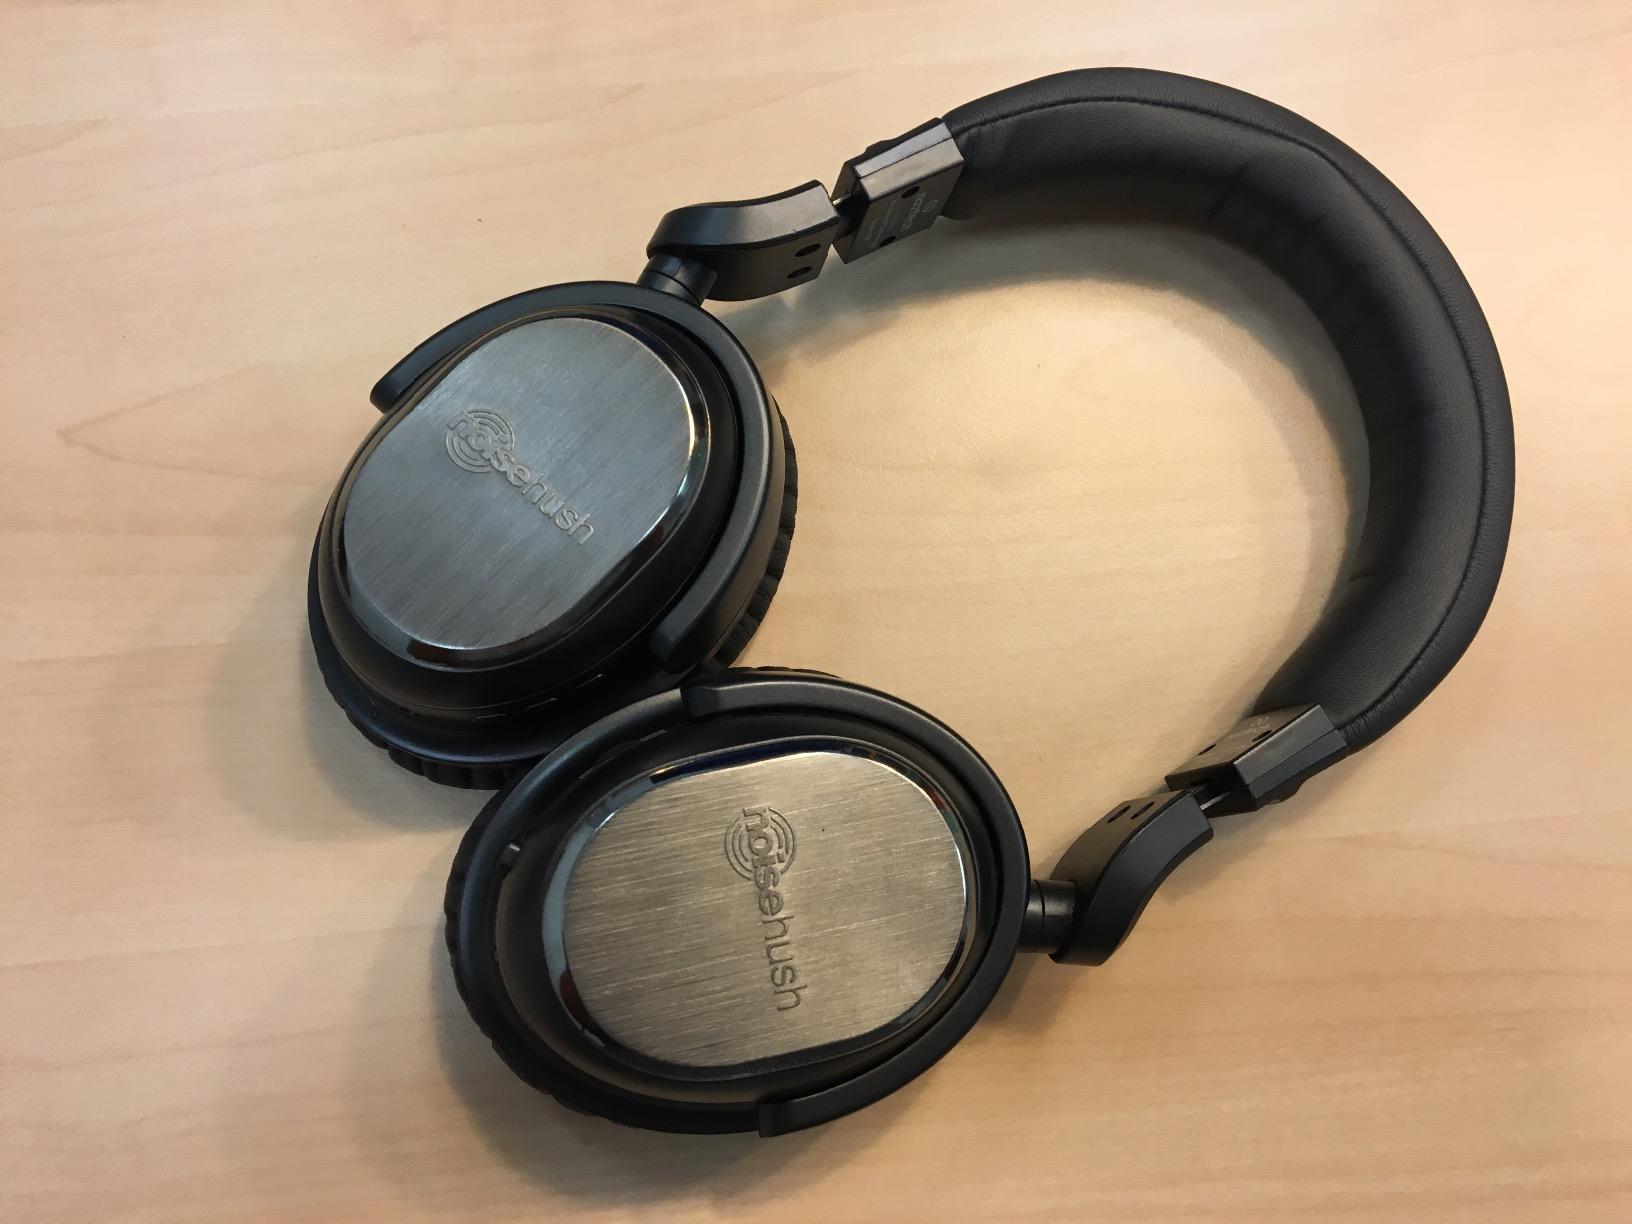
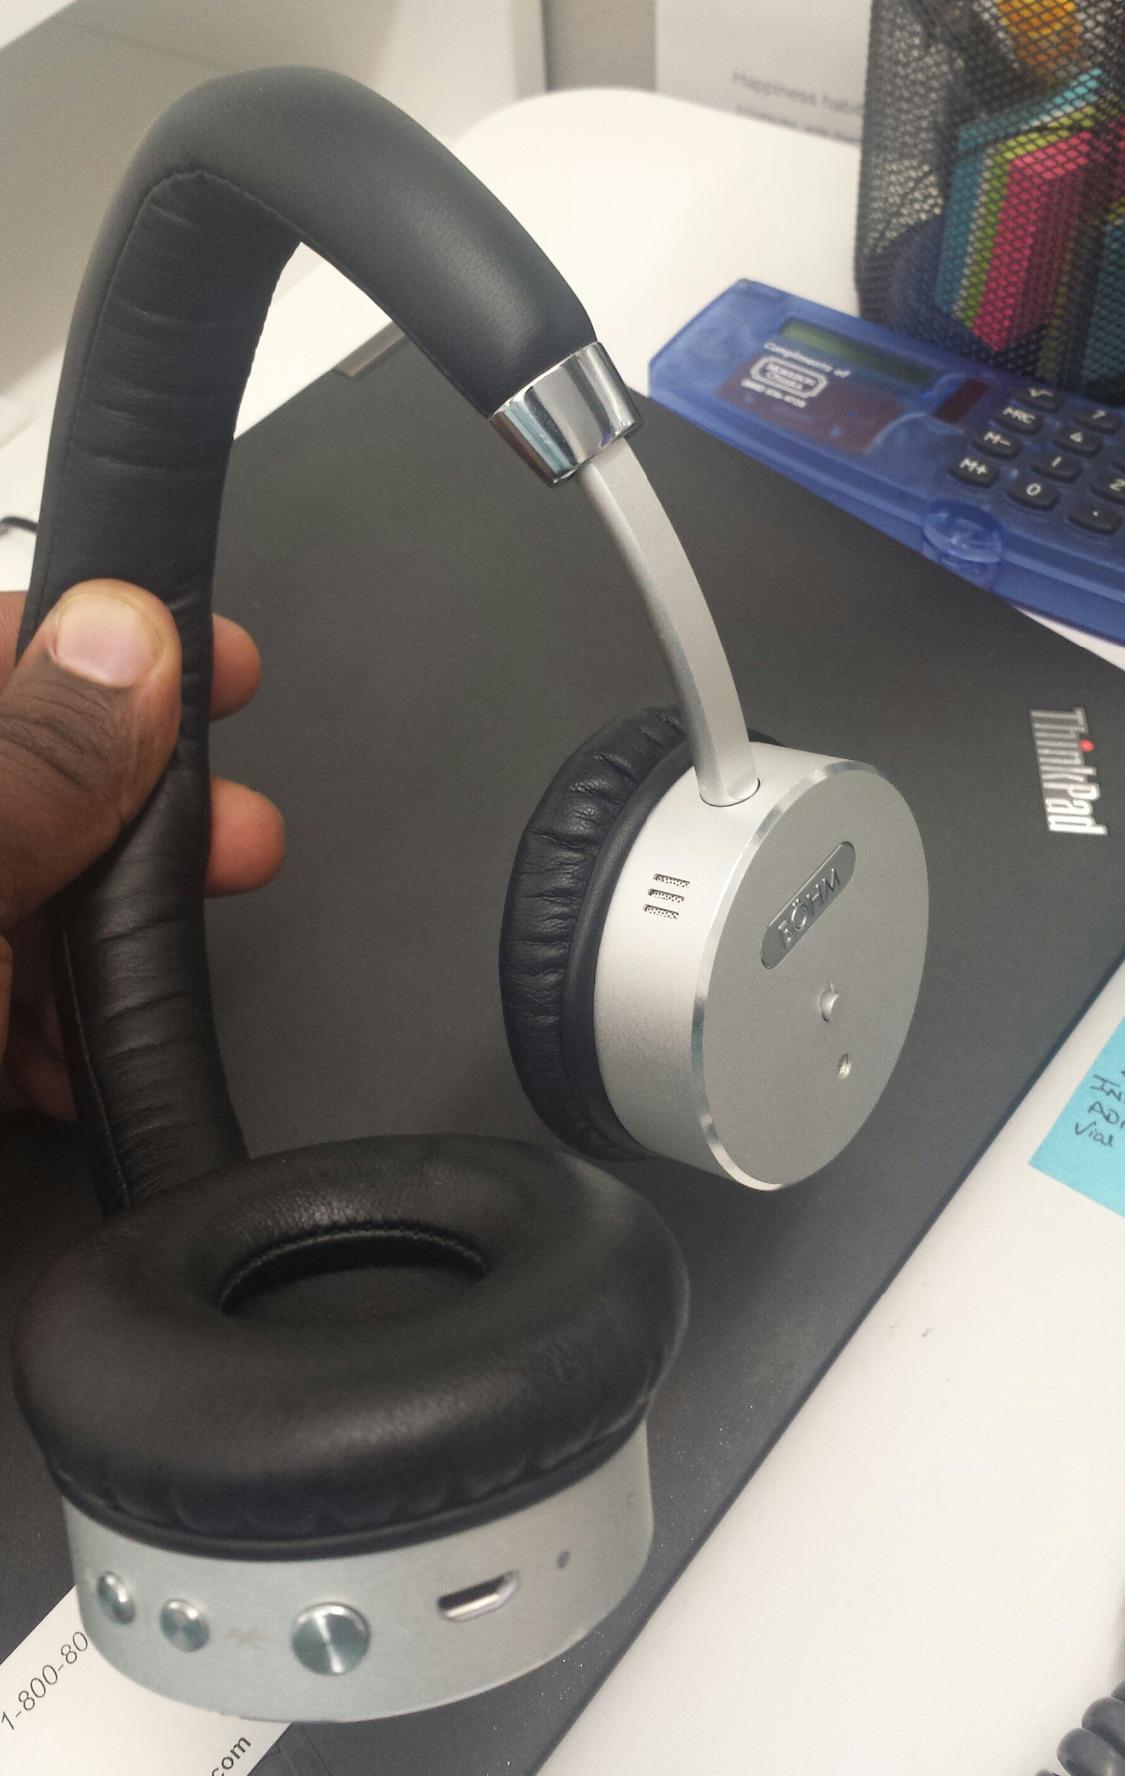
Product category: headphones
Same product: no